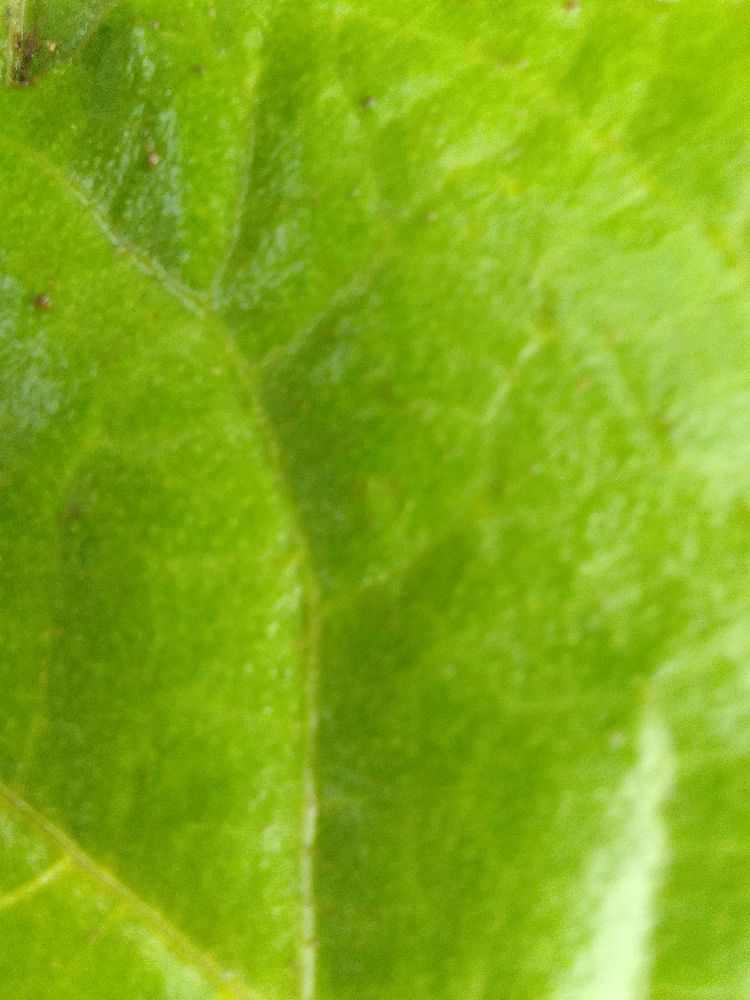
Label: healthy